Elmira, New York

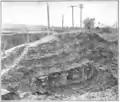
1909 Extension of Chemung Canal

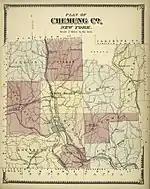
1869 map showing Elmira's location as a transportation hub in Chemung County

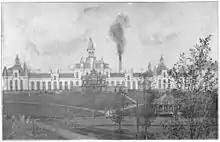
Elmira Reformatory, circa 1897

The region of Elmira was inhabited by the Cayuga nation (also known as the Kanawaholla) of the Haudenosaunee prior to European colonization. Cayuga residing in the region maintained relations with European settlers, primarily related to the fur trade, but were otherwise relatively isolated from encroaching colonial settlements.